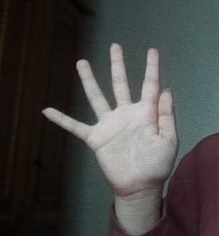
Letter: sheen